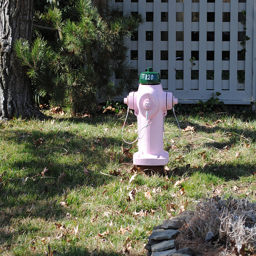
A pink fire hydrant in the middle of a yard.
A fire hydrant standing in a grassy area.
a pink and green fire hydrant in the grass
A pink fire hydrant stands in a yard.
There is a pink and green fire hydrant in the middle of the grass.